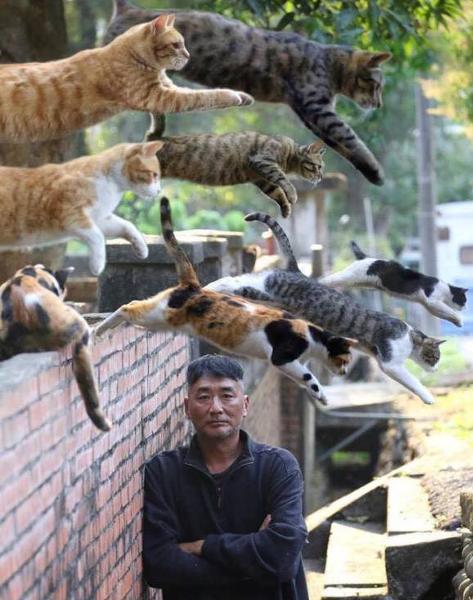
回答: スーパーリーチ確定演出